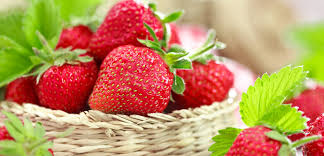
Label: Strawberry